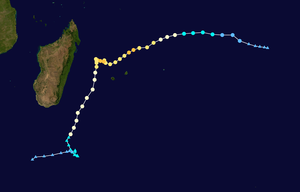
Gamède est un cyclone tropical qui fut en activité dans le Sud-Ouest de l'océan Indien à la fin du mois de février 2007. Il fut le plus destructeur des quatre années précédentes pour les Mascareignes.